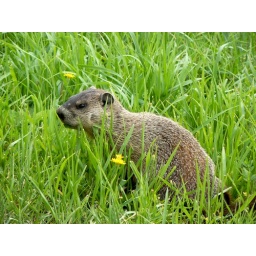
A Small Furry animal found by the side of the road in the suburbs of Montreal